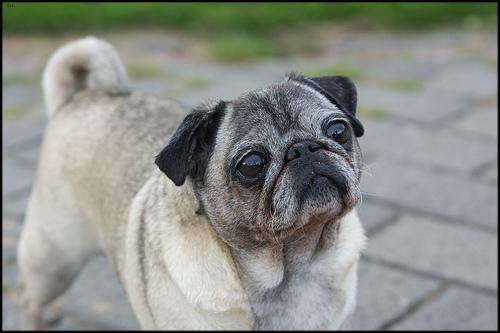
Breed: pug